Adolphe Alphand

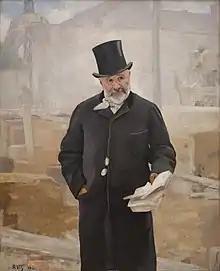
Portrait of Jean-Charles Alphand (1888), by Alfred Philippe Roll, Petit Palais collection

Jean-Charles Adolphe Alphand (26 October 1817 – 6 December 1891) was a French engineer of the Corps of Bridges and Roads. As a close associate of Baron Haussmann and later as Director of Public Works at Paris City Hall from 1871, he was instrumental in the large-scale renovation of Paris in the second half of the 19th century. In 1889, Alphand was elevated to the rank of Grand Cross of the Legion of Honour. In 1891, shortly before his death, he succeeded Haussmann as a member of the Académie des Beaux-Arts.